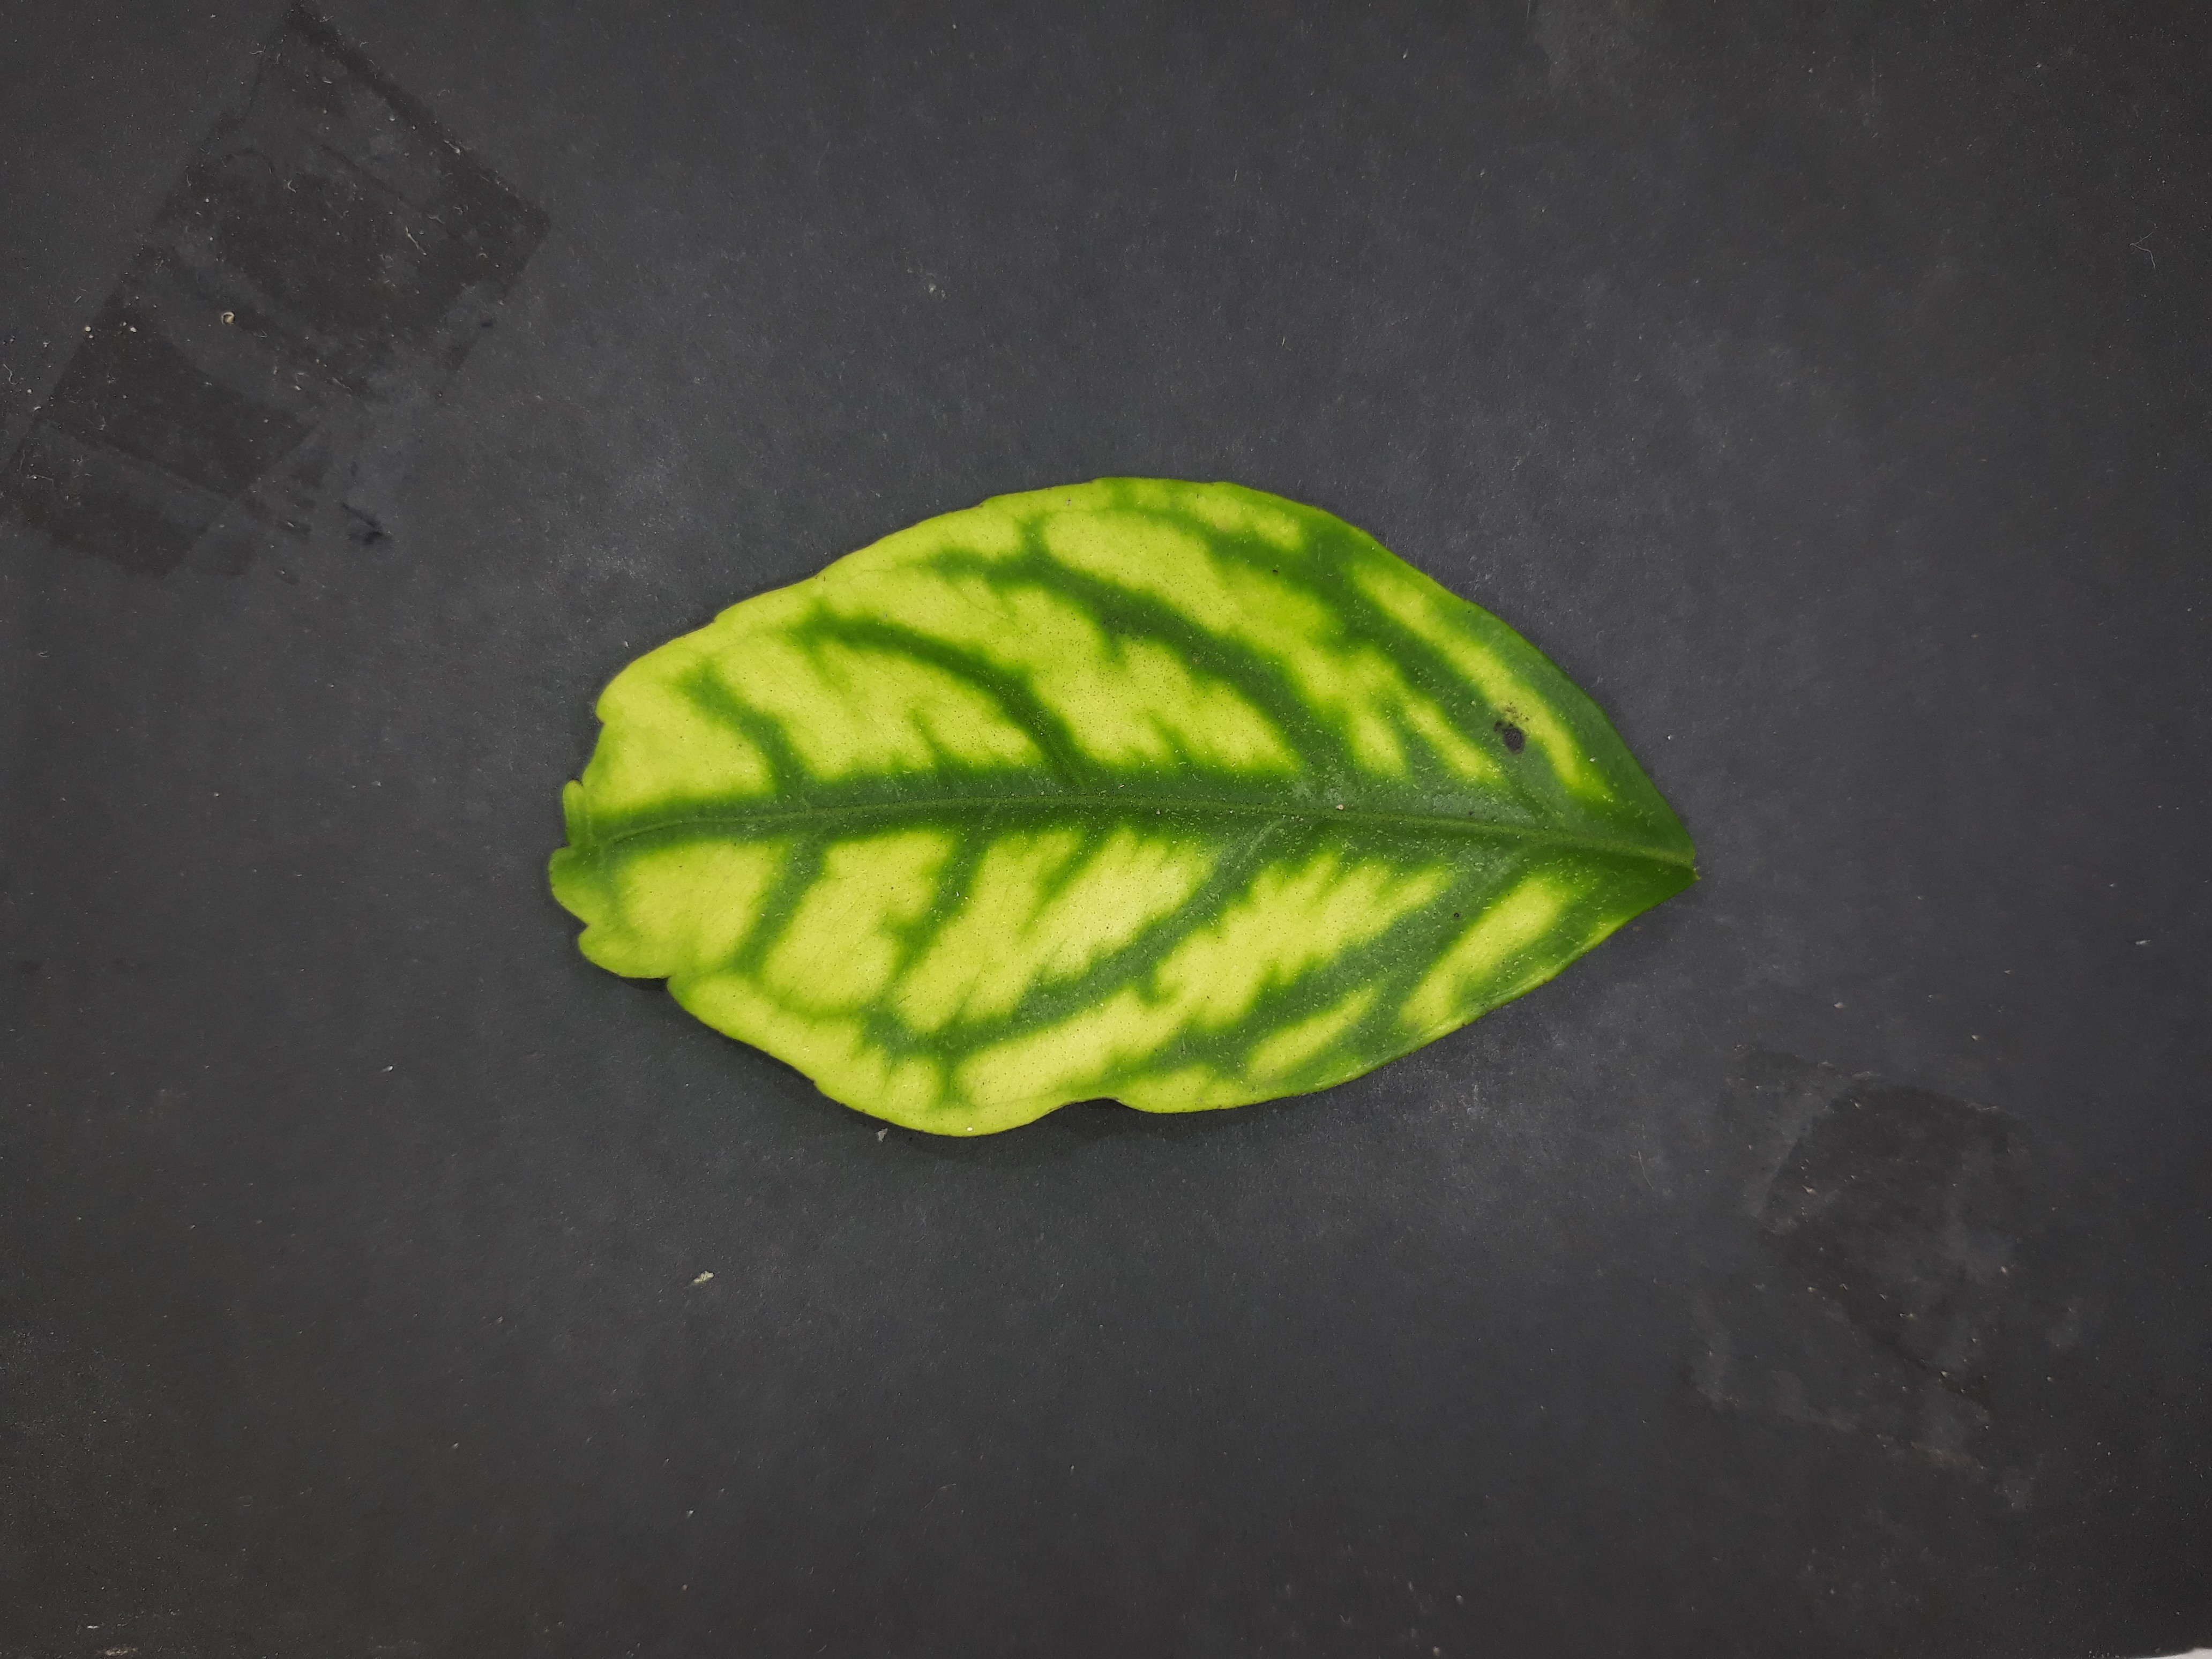
Label: Zinc deficiency (Zn)